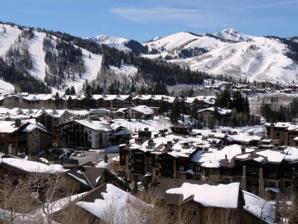
Building: Deer Valley
Country: United States of America
Year built: 1981
Ski resort in Park City, Utah, United States For urban village in Phoenix, see Deer Valley, Phoenix . Deer Valley Overview of a portion of the resort's Flagstaff Mountain terrain Deer Valley Location in Utah Show map of Utah Deer Valley Deer Valley (the United States) Show map of the United States Location Wasatch Range Summit County , Utah United States Nearest major city Park City, Utah Coordinates 40°37′22″N 111°29′22″W / 40.62278°N 111.48944°W / 40.62278; -111.48944 Status Operating Owner Alterra Mountain Company Vertical 3,000 ft (910 m) Top elevation 9,570 ft (2,920 m) Base elevation 6,570 ft (2,000 m) Skiable area 2,026 acres (820 ha) Trails 103 27% easiest 41% more difficult 32% most difficult Longest run 2.8 mi (4.5 km) Lift system 24 - 1 Gondola - 12 High-speed quad chairlifts - 5 Triple chairlifts - 2 Double chairlifts - 4 Magic carpets Lift capacity 50,470 skiers/hr Terrain parks No Snowfall [ convert: invalid number ] Snowmaking Yes, over 660 acres (270 ha) Night skiing No Website Deer Valley Deer Valley is an alpine ski resort in the Wasatch Range , located 36 miles (58 km) east of Salt Lake City , in Park City, Utah , United States .  The resort, known for its upscale amenities, is consistently ranked among the top ski resorts in North America . Deer Valley was one of the venues for the 2002 Winter Olympics , hosting the freestyle moguls , aerial, and alpine slalom events. It is expected to host the mogul event for the 2034 Winter Olympics but lost out on hosting the slalom event. Deer Valley also regularly hosts competitions for the International Ski Federation for moguls and aerials, but is not steep enough nor does it have long enough terrain to host events such as the GS, Super G, or Downhill. Resort profile The St. Regis Resort at Deer Valley With a number of other large ski resorts nearby, Deer Valley competes by catering to a more upscale audience than its neighbors, offering amenities such as free ski valets, free parking shuttles, fine dining and boutique shopping in the main lodge. Deer Valley appeals to the ski community due to it being one of three resorts in the nation that is ski only. Stein Eriksen , namesake of the Stein Eriksen Lodge, was host of the mid-mountain lodging property and director of skiing at the resort until his death in 2015. Deer Valley uses more grooming equipment than other Wasatch ski areas, and limits access to avoid overcrowding; the resort limits ticket sales to 7,500 per day. Deer Valley's total uphill lift capacity of 50,470 skiers per hour is approximately 50% higher than the capacity of each of its larger neighbors Park City Mountain Resort and the former Canyons Resort (now merged with PCMR). Deer Valley has 21 chairlifts, including 12 high speed detachable quads and an enclosed 4-passenger gondola. History Mountain development Skiing at Deer Valley Utah A view down the backside of Deer Valley's summit in the summertime Skiing began at Deer Valley with the Park City Winter Carnivals of the 1930s, and the Works Progress Administration (WPA) built the first ski trails and other facilities during the winter of 1936–1937. The first ski lifts appeared in 1946, when local residents Robert Emmett Burns, Sr. and Otto Carpenter constructed them, largely from nearby lodgepole pines . The ski area was called the Snow Park Ski Area , a name which endured from 1946 to 1969. In 1981 Edgar Stern founded Deer Valley Resort in the same area and above.  It has grown to include six mountains with six bowls, 930 acres (380 ha) of glade skiing and 670 acres (270 ha) of snow-making. The resort totals 2,026 acres (820 ha) in size. Expansion and improvements Deer Valley opened in 1981 on Bald Eagle and Bald Mountains, with one double chairlift and four triple chairlifts built by Lift Engineering , also known as Yan: the Burns double (which was the only remaining original lift on the mountain up until being removed in the summer of 2022) servicing learning terrain in the Snow Park base area, the Carpenter triple for lapping terrain on Bald Eagle Mountain, the Homestake triple for access from Bald Mountain and Silver Lake base area back to the summit of Bald Eagle Mountain, and the Sultan and Wasatch triples for lapping terrain on Bald Mountain. Yan would construct two more infill triple chairlifts in the years immediately afterwards, adding Sterling in 1982 to provide a direct link from Silver Lake to the summit of Bald Mountain, and Clipper in 1983 as an up-and-over lift linking Snow Park with Silver Lake. In 1984, the Mayflower triple was built, creating an additional pod of expert terrain on Bald Mountain to the east of Sultan. In 1991, Deer Valley's first high speed quad was built by Yan to replace the Carpenter triple on Bald Eagle Mountain. That same year, the resort expanded onto Flagstaff Mountain with Yan building two triple chairlifts: Red Cloud for lapping the new intermediate and advanced trails, and Viking to provide egress from the area. The Crown Point triple was also built to create a direct route back to Snow Park from Bald Mountain. In 1993, Deer Valley added its second high speed quad and first from Garaventa CTEC with the opening of the Northside Express, running to the summit of Flagstaff Mountain and servicing a new pod of intermediate terrain. The Snowflake beginner double was also built to supplement Burns at the Snow Park base. All new Deer Valley lifts built from 1993 on have been built by Salt Lake City-based Doppelmayr CTEC and its predecessors. In 1996, Garaventa CTEC also replaced the Yan-built Carpenter Express with an all-new high speed quad due to safety concerns brought on by a grip failure on a similar-model lift at Whistler-Blackcomb , a process which involved giving the lift new terminals, chairs, and grips, but retaining the original lift's Yan towers. The Wasatch triple was replaced with a high speed quad in that same year, while being reinstalled the following year on Flagstaff Mountain as the Quincy lift, creating a direct link from the base area to the summit. For the 1998–99 season, Deer Valley underwent a major expansion, adding two more mountains. The first expansion was onto Little Baldy Peak, located northeast of Snow Park. Little Baldy Peak was serviced by a fixed grip quad, Deer Crest, servicing a mix of beginner, intermediate, and expert terrain. This expansion also included a gondola, the Jordanelle Express Gondola, providing access to the resort from a new base area directly off US Highway 40 . Concurrently, the resort also expanded west from Flagstaff Mountain into Empire Canyon, bringing the resort's boundary up against the boundary to Park City Mountain Resort . A high speed quad, the Empire Express, was built to service new intermediate and expert terrain,  while a fixed grip quad known as Ruby was built to provide egress back to Flagstaff Mountain. Deer Valley built many new lifts on its existing terrain in the early 2000s. In 1999, the Homestake triple was replaced by a fixed grip quad, and the old triple was moved to Empire Canyon the following year to become Little Chief, creating a small learning area that would be eliminated in 2009 with the lift's removal. In 2000, the Silver Lake Express replaced the Clipper triple to create a direct link between the Snow Park base lodge and the Silver Lake lodge at mid-mountain. Three new high speed quads were built on Flagstaff Mountain from 2001 to 2004, with Quincy being upgraded in 2001, Ruby in 2002, and an infill lift, Silver Strike, being constructed in 2004 to provide access from new real estate developments in between Northside and Quincy. The Quincy triple would go on to be reinstalled at The Canyons as Day Break, while the Ruby lift was relocated to Brighton Ski Resort and used to replace that resort's Majestic lift. Also in 2004, an additional triple chairlift, Judge, was built to supplement Viking in moving guests from Flagstaff Mountain to the Silver Lake base. Following the upgrades on Flagstaff Mountain, the resort moved to upgrading the lifts on Bald Mountain, with the new lifts being supplied by Doppelmayr CTEC. Sultan was replaced with a high speed quad in 2005, with the lift being extended downhill so that a catwalk could be built, making it directly accessible from the Silver Lake lodge without having to ride Sterling or Wasatch. Sterling was replaced with a high speed quad the following year in 2006. Deer Valley Ski Resort Park City Utah In 2007, the resort expanded onto Lady Morgan Peak, to the north of Flagstaff Mountain, with a new 200 acre pod composed of nine trails and additional gladed terrain serviced by its own high speed quad. In 2012, detachable chairlift service was added to Little Baldy Peak with the replacement of Deer Crest with a Doppelmayr high speed quad, known as the Mountaineer Express. Deer Crest was relocated to Crystal Mountain Resort in Washington, where it opened in 2014 to replace a Riblet double chairlift. On October 3, 2014, Deer Valley Resort announced that it had entered into an agreement to buy Solitude Mountain Resort and took over operations on May 1, 2015. In August 2017, Deer Valley was sold to the newly formed multi-resort entity, Alterra Mountain Company , a joint corporation composed of KSL Capital Partners and Intrawest Resort Holdings, LLC. In 2018, the Homestake fixed grip quad, providing access from Silver Lake to the summit of Bald Eagle Mountain, was replaced with a high speed quad constructed by Doppelmayr. In September 2023, the resort announced that it would integrate the Mayflower ski area, which is adjacent to the resort's eastern boundary, into Deer Valley. The expansion, which is planned to open for the winter season of 2025-2026, will see the resort's skiable area more than double as the resort's terrain spreads across ten mountains. The expanded Deer Valley will host 238 ski runs in total, an increase from the current 103. Evolution of guest services Deer Valley was one of the first resorts to offer ski valets to carry guests' ski gear, free parking-lot shuttles, and a state-licensed child-care facility, and to uniform all its employees. It also provides tissues in the lift lines, refers to customers as "guests", and provides complimentary overnight ski check services. International competitions The aerials venue at the resort during the 2002 Winter Olympics 2002 Olympic Winter Games During the 2002 games Deer Valley hosted the freestyle moguls and aerials , and alpine men's and women's slalom events. Three of the trails on Bald Eagle Mountain were used during the games including Champion (site of freestyle moguls), Know You Don't (site of alpine slalom), and White Owl (site of freestyle aerials). Temporary spectator stadiums were located at the end of each run, they were 12 stories tall and included seating for 10,000 people, while spectator standing areas were located along the sides of each course; the standing areas and stadium combined allowed roughly 13,300 spectators to view each event. 99.4 percent of available tickets for events at the venue were sold, which totaled 96,980 spectators witnessing competitions at the resort. During the games 95 percent of Deer Valley remained open to the public for normal seasonal operations. World Cup events The resort hosted the 2003 and the 2011 FIS Freestyle World Ski Championships , becoming the first American venue to host twice. It also hosted the men's and women's moguls and aerials events for FIS Freestyle Ski and Snowboarding World Championships 2019 . Deer Valley is a regular host to FIS World Cup events, having hosted men's and women's mogul and aerial competitions yearly since 2000 (with the exceptions of 2003 and 2004). The resort also hosted a skicross event in 2008, and is scheduled to host a World Cup event every year through 2019.  Deer Valley's track record of event hosting has led it to be described as "a Mecca for freestyle skiing events". Awards Deer Valley was ranked first overall in SKI magazine's 2017 reader resort survey.  Since 1998, the resort has always been ranked in the top three and was ranked first for five consecutive years between 2007 and 2011. In the history of the survey no other resort has been ranked first for more than three consecutive years. In the 2017 survey, the resort received first place ratings in the categories of grooming, service, lodging, and kid friendliness. In addition, Deer Valley has received top 10 ratings in the categories of snow, lifts, weather, apres-ski, off-hill activities, access, dining, on-mountain food, and overall satisfaction. At the inaugural World Ski Awards , Deer Valley won the award for best ski resort in the United States for 2013. The resort continued to be ranked first for 2014, 2015, 2016, and 2017. Deer Valley's Mariposa at Silver Lake has been rated the #1 restaurant in Utah by the Zagat Restaurant Guide . Snowboard prohibition Deer Valley is one of three remaining American ski resorts that prohibit snowboarders along with Alta and Mad River Glen . The resort has occasionally been the subject of protests and poaching by snowboarders such as when snowboard manufacturer Burton Snowboards offered $5,000 for video footage of riders snowboarding at Alta, Deer Valley or Mad River Glen in late 2007. According to Burton's website, the point of their campaign was that such discrimination displays a "blatant aggressive disregard" for the Constitution of the United States . Lifts Lift Name Length Vertical Type Make Year Installed Aurora 654 ft 142 ft Fixed Quad Doppelmayr 2024 Burns Express 1020 ft 190 ft High Speed Quad Doppelmayr 2022 Carpenter Express 4835 ft 1185 ft High Speed Quad Garaventa CTEC 1996 Crown Point 1394 ft 550 ft Fixed Triple Yan 1990 East Village Gondola Gondola Doppelmayr 2025 (under construction) Empire Express 4825 ft 1210 ft High Speed Quad Garaventa CTEC 1998 Galena Express 4694 ft 1086 ft High Speed Quad Doppelmayr 2025 (under construction) Homestake Express 1710 ft 264 ft High Speed Quad Doppelmayr 2018 Hoodoo Express 1053 ft 171 ft High Speed Quad Doppelmayr 2024 Jordanelle Express Gondola 5170 ft 1322 ft Gondola Garaventa CTEC 1998 Judge 697 ft 195 ft Fixed Triple Doppelmayr CTEC 2004 Keetley Express 6673 ft 1248 ft High Speed Six Doppelmayr 2024 Lady Morgan Express 4499 ft 1118 ft High Speed Quad Doppelmayr CTEC 2007 Mayflower 3493 ft 1371 ft Fixed Triple Yan 1984 Mountaineer Express 2965 ft 869 ft High Speed Quad Doppelmayr 2012 Neptune Express 4600 ft 737 ft High Speed Quad Doppelmayr 2025 (under construction) Northside Express 3735 ft 910 ft High Speed Quad Garaventa CTEC 1993 Pinyon Express High Speed Quad Doppelmayr 2025 (under construction) Pioche Express High Speed Quad Doppelmayr 2025 (under construction) Quincy Express 4144 ft 1011 ft High Speed Quad Garaventa CTEC 2001 Red Cloud 2568 ft 766 ft Fixed Triple Yan 1990 Revelator Express High Speed Quad Doppelmayr 2025 (under construction) Ruby Express 2386 ft 723 ft High Speed Quad Doppelmayr 2002 Silver Lake Express 6610 ft 1398 ft High Speed Quad Garaventa CTEC 1999 Silver Strike Express 5114 ft 984 ft High Speed Quad Doppelmayr CTEC 2004 Snowflake 1070 ft 190 ft Fixed Double Garaventa CTEC 1993 Sterling Express 4686 ft 1169 ft High Speed Quad Doppelmayr CTEC 2006 Sultan Express 4995 ft 1752 ft High Speed Quad Doppelmayr CTEC 2005 Viking 1500 ft 135 ft Fixed Triple Yan 1990 Wasatch Express 4201 ft 1398 ft High Speed Quad Garaventa CTEC 1996 Climate and terrain This climatic region is typified by large seasonal temperature differences, with warm to hot (and often humid) summers and cold (sometimes severely cold) winters.  According to the Köppen Climate Classification system, Deer Valley has a humid continental climate , abbreviated "Dfb" on climate maps. Terrain Aspects: North 45%, South 2%, East 45%, West 8%. References